Gwacheon National Science Museum

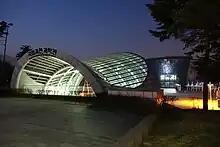

Gwacheon National Science Museum is a national museum in Gwacheon, South Korea. It opened in 2008.